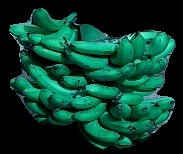
Variety: pachbale
Grade: grade3